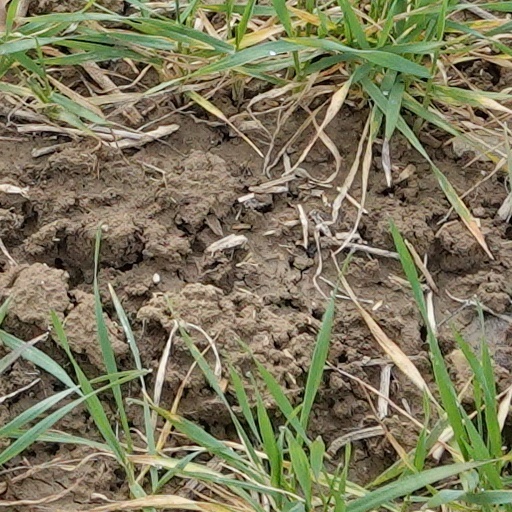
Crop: wheat